Alpha Ventus Offshore Wind Farm

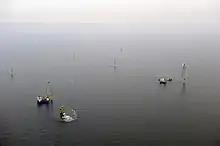
Construction work at alpha ventus wind park (July 2009)

The application for construction of the wind farm near Borkum was submitted in 1999. The permit was given by the Federal Maritime and Hydrographic Agency in 2001. In 2007, contracts for supplying wind turbines were signed with REpower and Multibrid (later: Areva Wind and Adwen). That same year, a contract for the construction of a subsea cable connection to the German grid was signed. Construction of the alpha ventus substation started in July 2008. On 15 July 2009 the first wind turbine was installed and the first six turbines delivered by Multibrid went operational in August 2009. Installation of another six turbines delivered by REpower started in September 2009. The foundations for the Multibrid turbines were so called tripods designed by OWT. The foundations for the REpower turbines were developed and designed by OWEC Tower. Construction of the wind farm was completed on 16 November 2009 after a seven-month construction period. On 27 April 2010 the farm was officially opened and set into commercial operation.